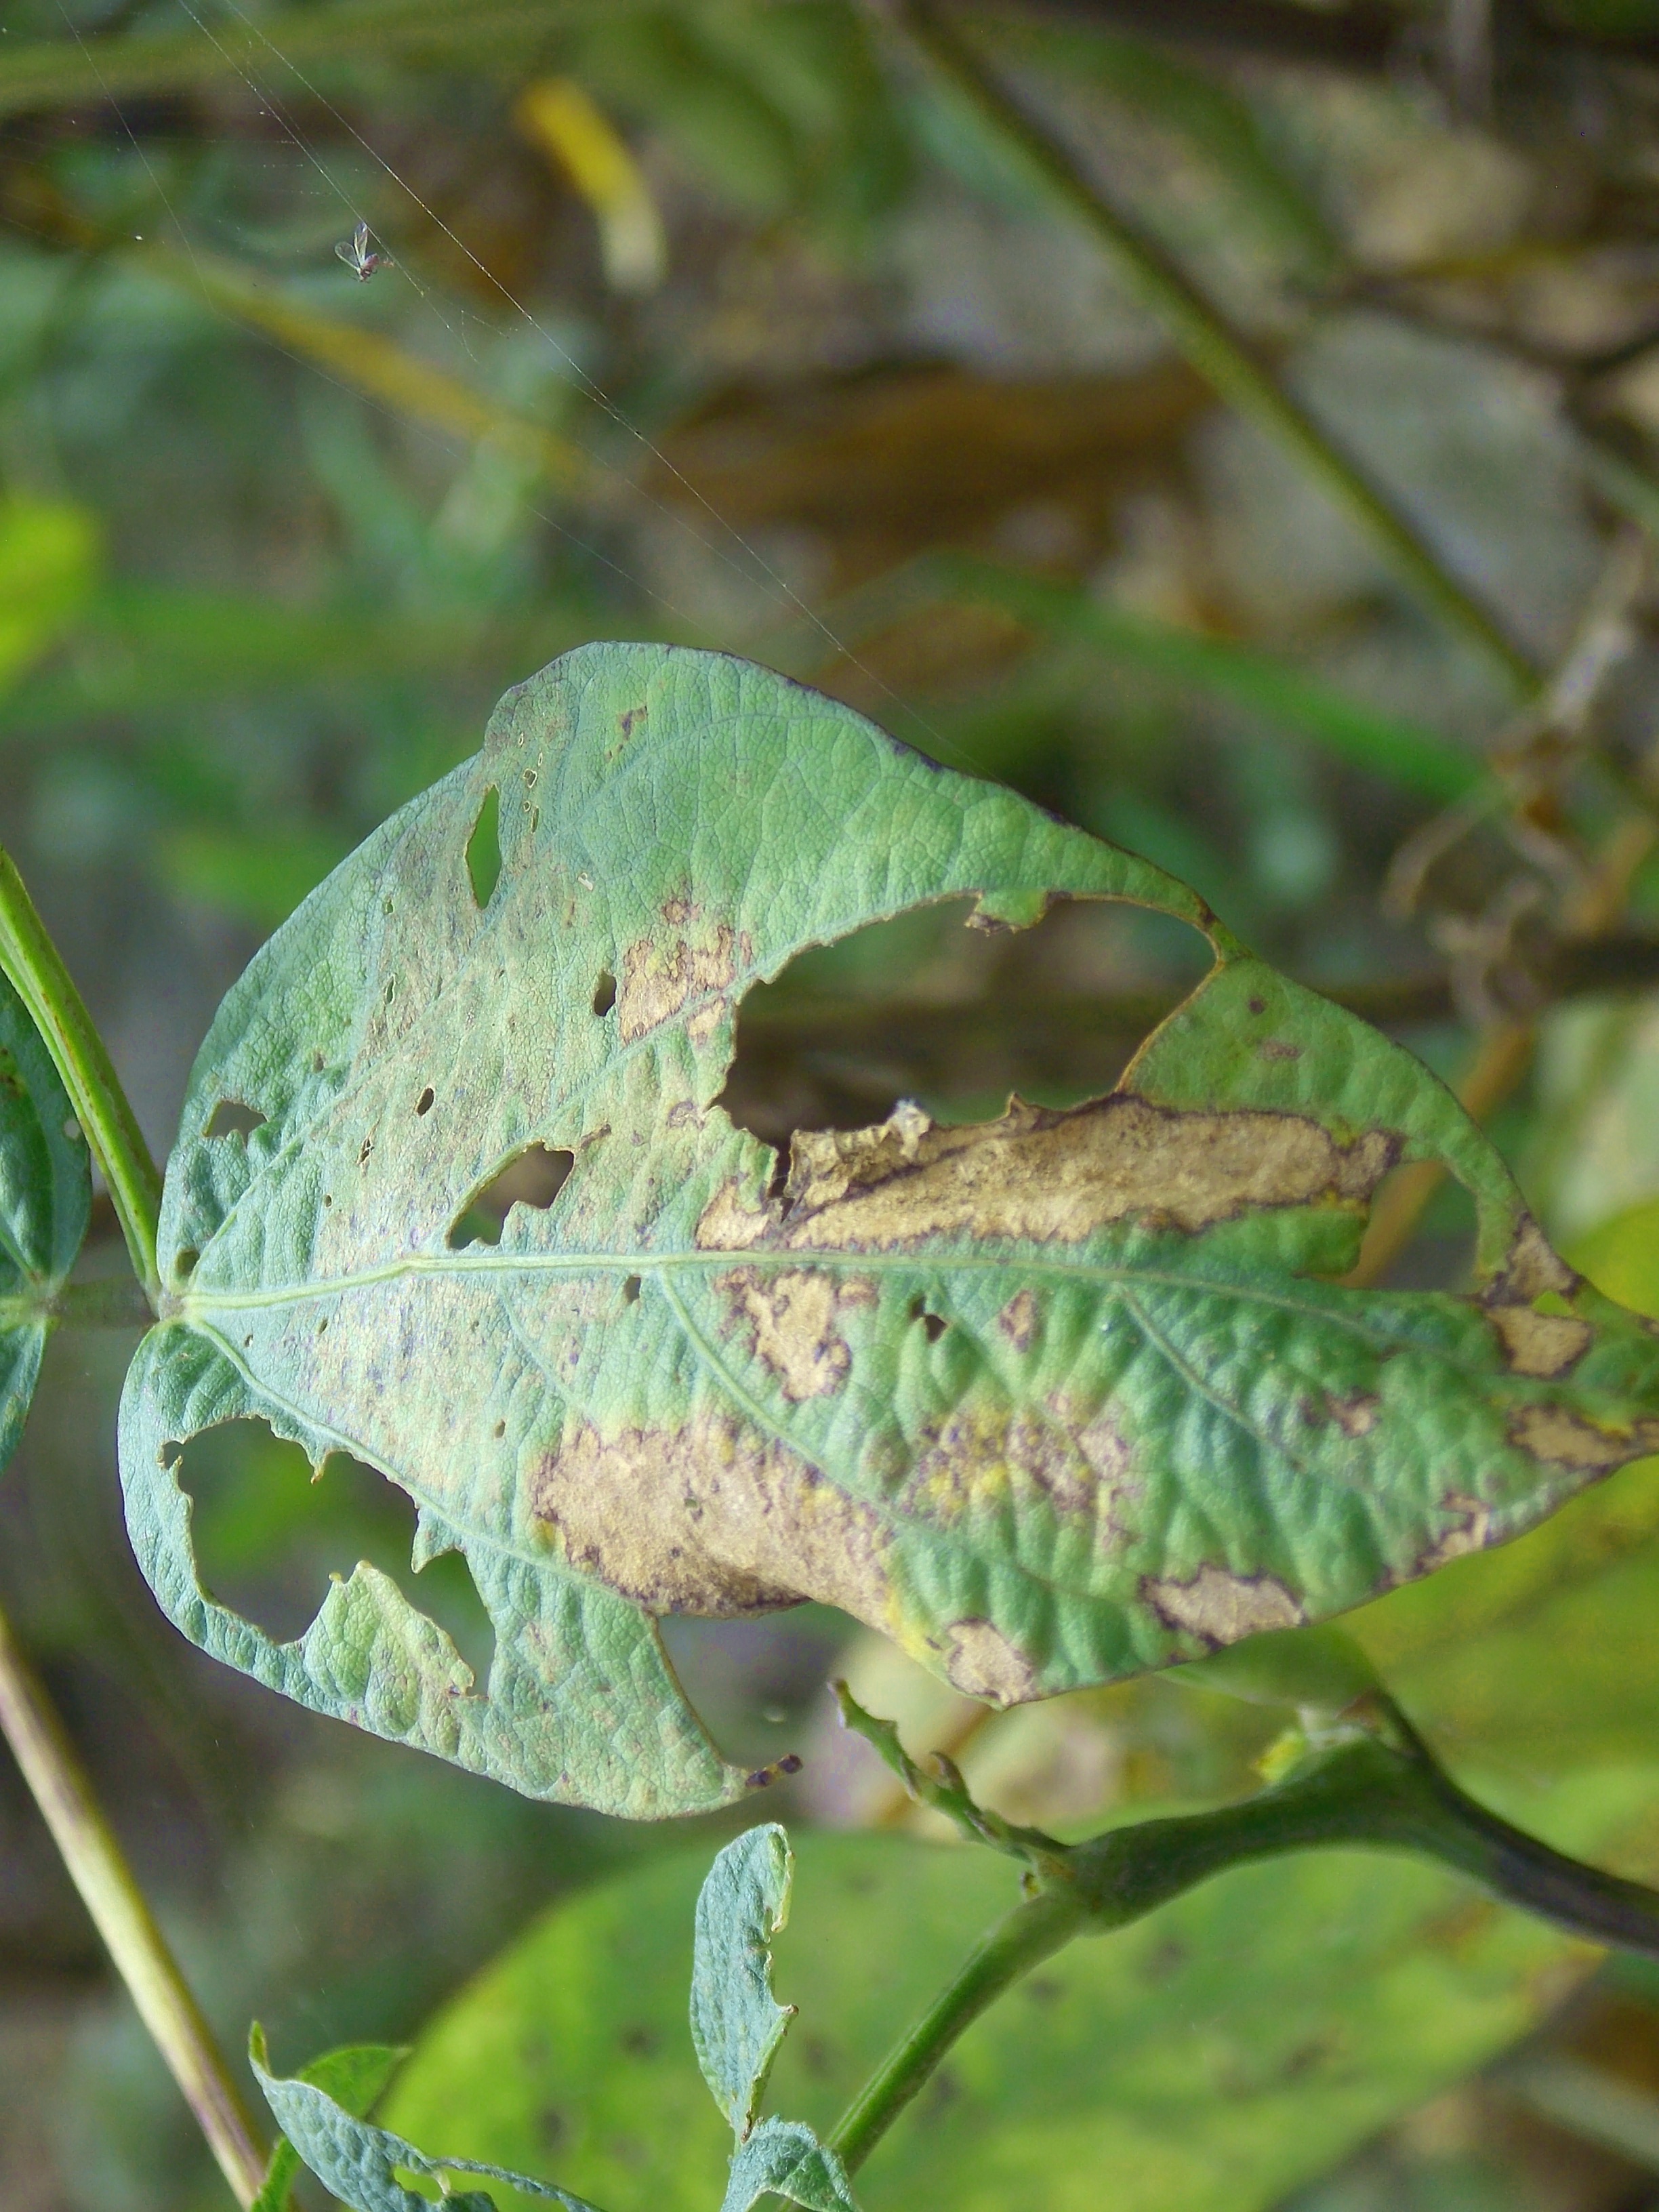
Label: Disease